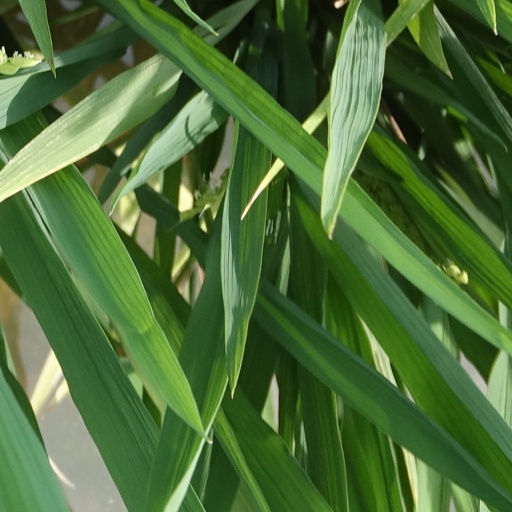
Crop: rice